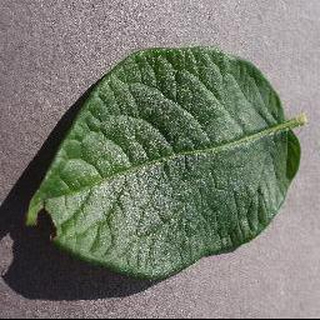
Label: healthy_potato